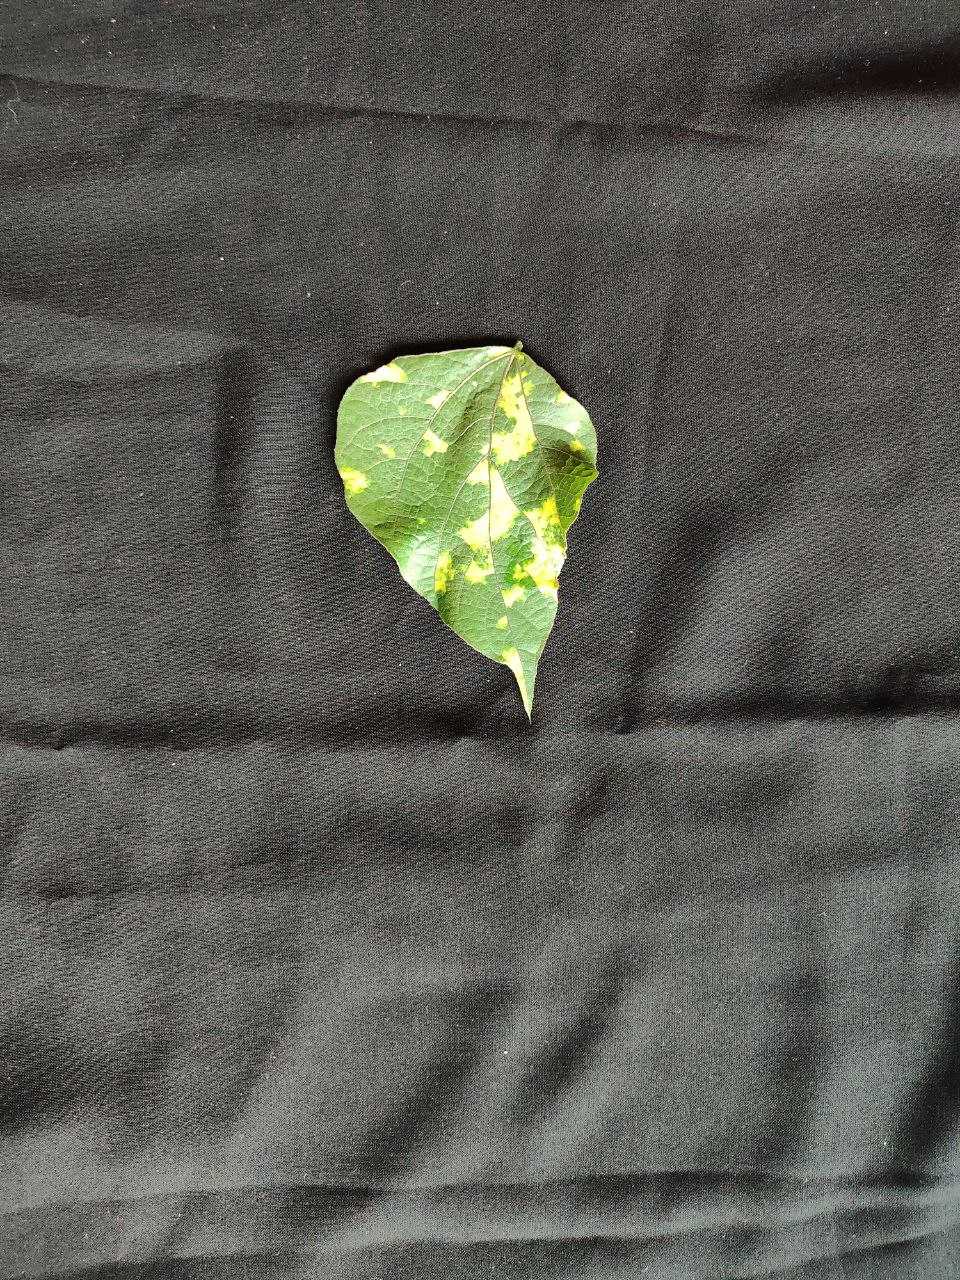
Crop: bean
Leaf condition: Mosaic Virus